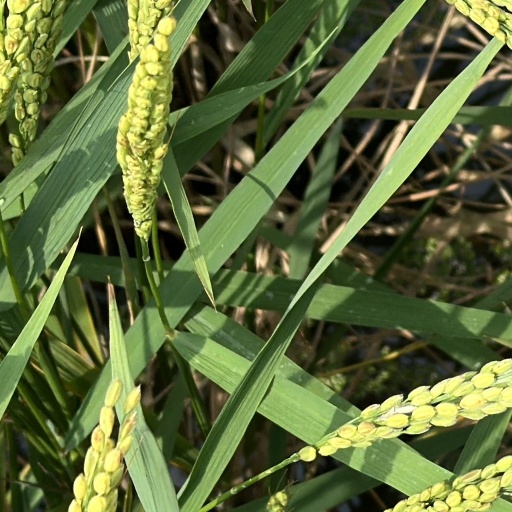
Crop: rice